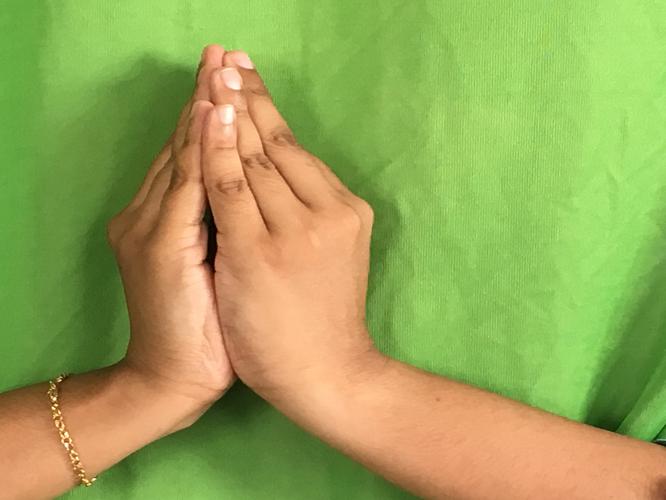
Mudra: Kapotham
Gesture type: double_hand